Roxette

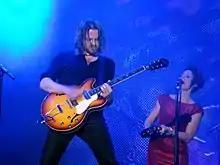
Christoffer Lundquist (guitarist) and Malin Ekstrand (backing vocals), who accompanied Roxette during the 2010 European tour

Roxette is Sweden's best-selling music act after ABBA. Roxette have sold between 75 and 80 million records worldwide. They sold over 5.7 million records in Germany, where they are recognised as one of the highest-certified acts of all time. In the United Kingdom, Roxette had nineteen top 40 hits, and the British Phonographic Industry have certified the band for shipments of over 3 million units.